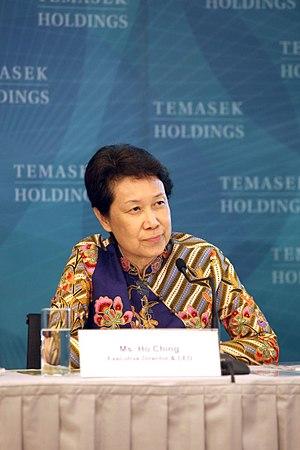
Ho Ching, née le 1ᵉʳ mai 1953, est la présidente de Temasek Holdings et l'épouse du Premier ministre de Singapour, Lee Hsien Loong.